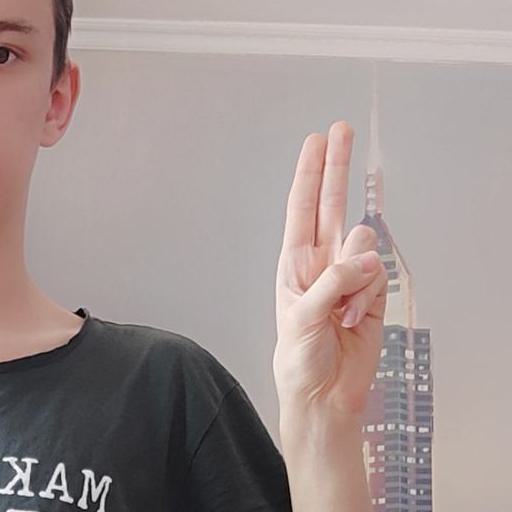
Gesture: two_up